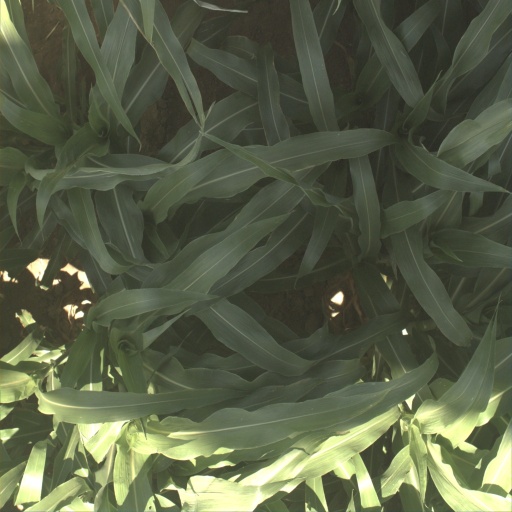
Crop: sorghum